Kent Coalfield

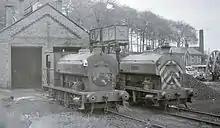
Two of the Snowdown "Saint" locomotives in 1968.

The colliery had an extensive internal standard gauge rail network, connected to the mainline at Snowdown and Nonington Halt. The line was operated by steam locomotives, the last of which survived in working condition after the demise of steam traction on the national mainline in 1968. The colliery railway was by then using a mixed fleet of steam and diesel locomotives, with the final steam withdrawals taking place in the late 1970s. The final three steam locomotives were named after saints with nearby Canterbury connections. "St Thomas" (named for St Thomas of Canterbury), "St Dunstan" (named for Dunstan, also a medieval Archbishop of Canterbury), and "St Martin" (named for St Martin, patron of England's oldest parish church, St Martin's Church, Canterbury). The colliery railway network was dismantled following the closure of the colliery in 1987. "St Thomas" and "St Dunstan" both survive into preservation. "St Martin", which had been badly damaged when its tanks were left full of water which froze on a winter night, was scrapped.